Croatian language

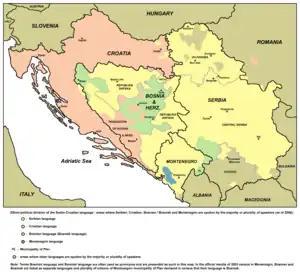
Areas with an ethnic Croatian majority (as of 2006)

Standard Croatian is the official language of the Republic of Croatia and, along with Standard Bosnian and Standard Serbian, one of three official languages of Bosnia and Herzegovina. It is also official in the regions of Burgenland (Austria), Molise (Italy) and Vojvodina (Serbia). Additionally, it has co-official status alongside Romanian in the communes of Carașova and Lupac, Romania. In these localities, Croats or Krashovani make up the majority of the population, and education, signage and access to public administration and the justice system are provided in Croatian, alongside Romanian.